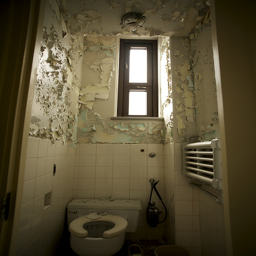
A white toilet sitting underneath a window in a bathroom.
The tile has come off of the upper half of the bathroom.
A narrow, white, old toilet area with paint and plaster peeling off of the walls.
a small white bathroom with the paint peeling off the walls
A bathroom area with peeling paint has a toilet in it and a small oblong window.